Thames and Medway Canal

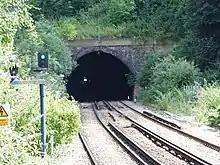
The Higham portal to the straight tunnel

The canal was wide and carried the Thames sailing barges common on both rivers. It was intended that the canal would be used for the transport of hops and other locally grown produce, but it was not a commercial success. It had locks at each end to protect the water level from tidal change, but the canal walls leaked and the water level dropped between every spring tide. A steam-driven pumping station was built to rectify this.